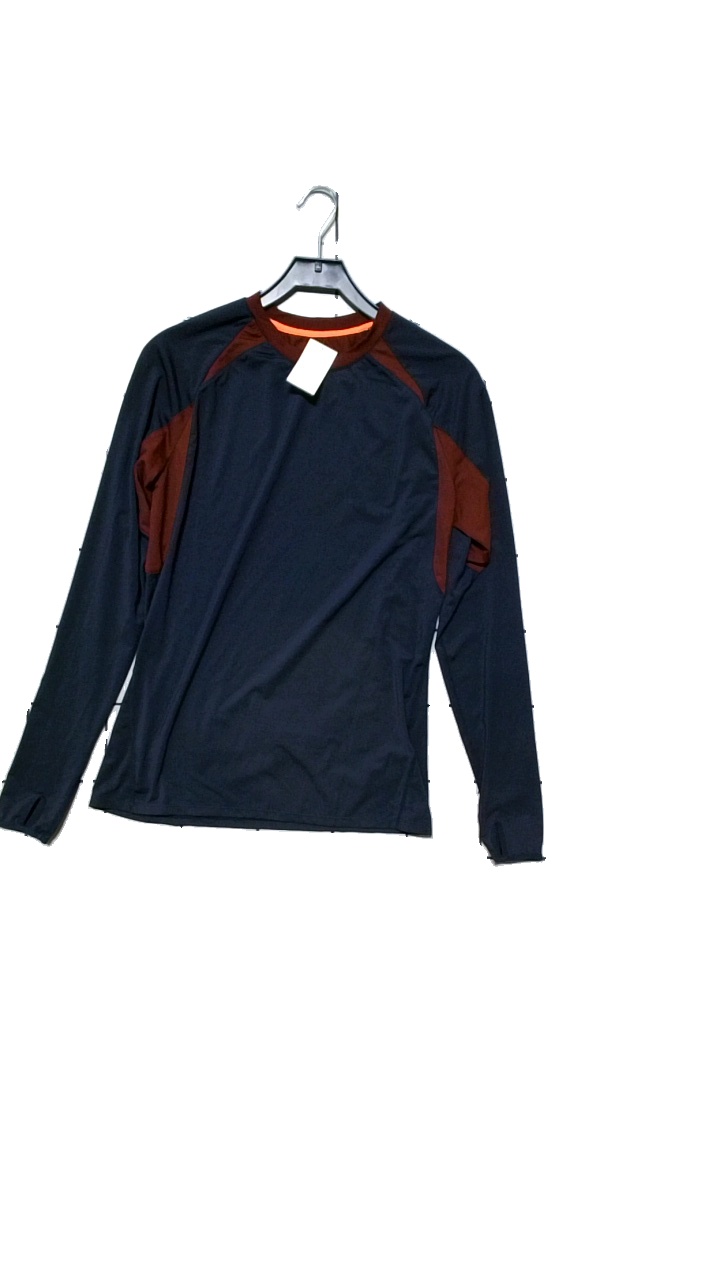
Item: Training Top (Men)
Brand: H&m
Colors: Blue, Red
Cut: C-collar, Regular
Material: Shell: 83% polyester, 17% elastane. Mesh: 90% polyester, 10% elastane
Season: All
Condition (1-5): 3
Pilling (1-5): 4
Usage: Reuse
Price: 50-100